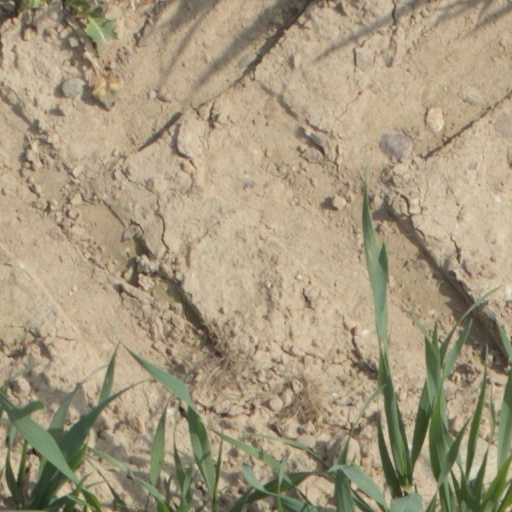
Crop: wheat